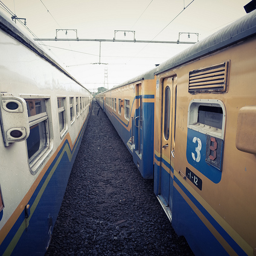
Two trains not running sitting in a train yard.
Two trains parked next to each other near a platform.
Two trains next to each other over gravel area.
A narrow passageway between two trains that are indoors.
A manicured graved land lies underneath two trains.